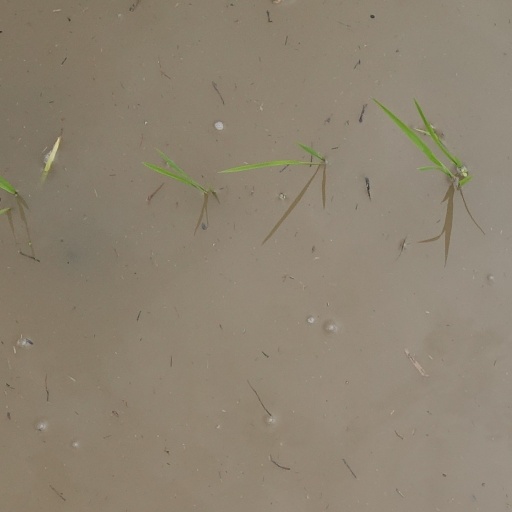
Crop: rice